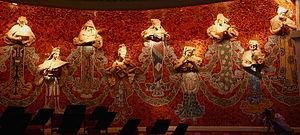
Le palais de la musique catalane est une salle de concert située dans le quartier Saint-Pierre de Barcelone. C'est l'œuvre de Lluís Domènech i Montaner, l'un des principaux représentants du modernisme catalan. Les travaux se déroulent de 1905 à 1908 et font appel à des structures avancées telles que l'utilisation de nouveaux profils laminaires : il s'agit d'une structure métallique centrale stabilisée par des contreforts et des voûtes d'inspiration gothique. L'architecte innove par l'utilisation de murs-rideaux et fait appel à une grande variété de techniques artistiques : sculptures, mosaïques, vitraux et ferronneries.